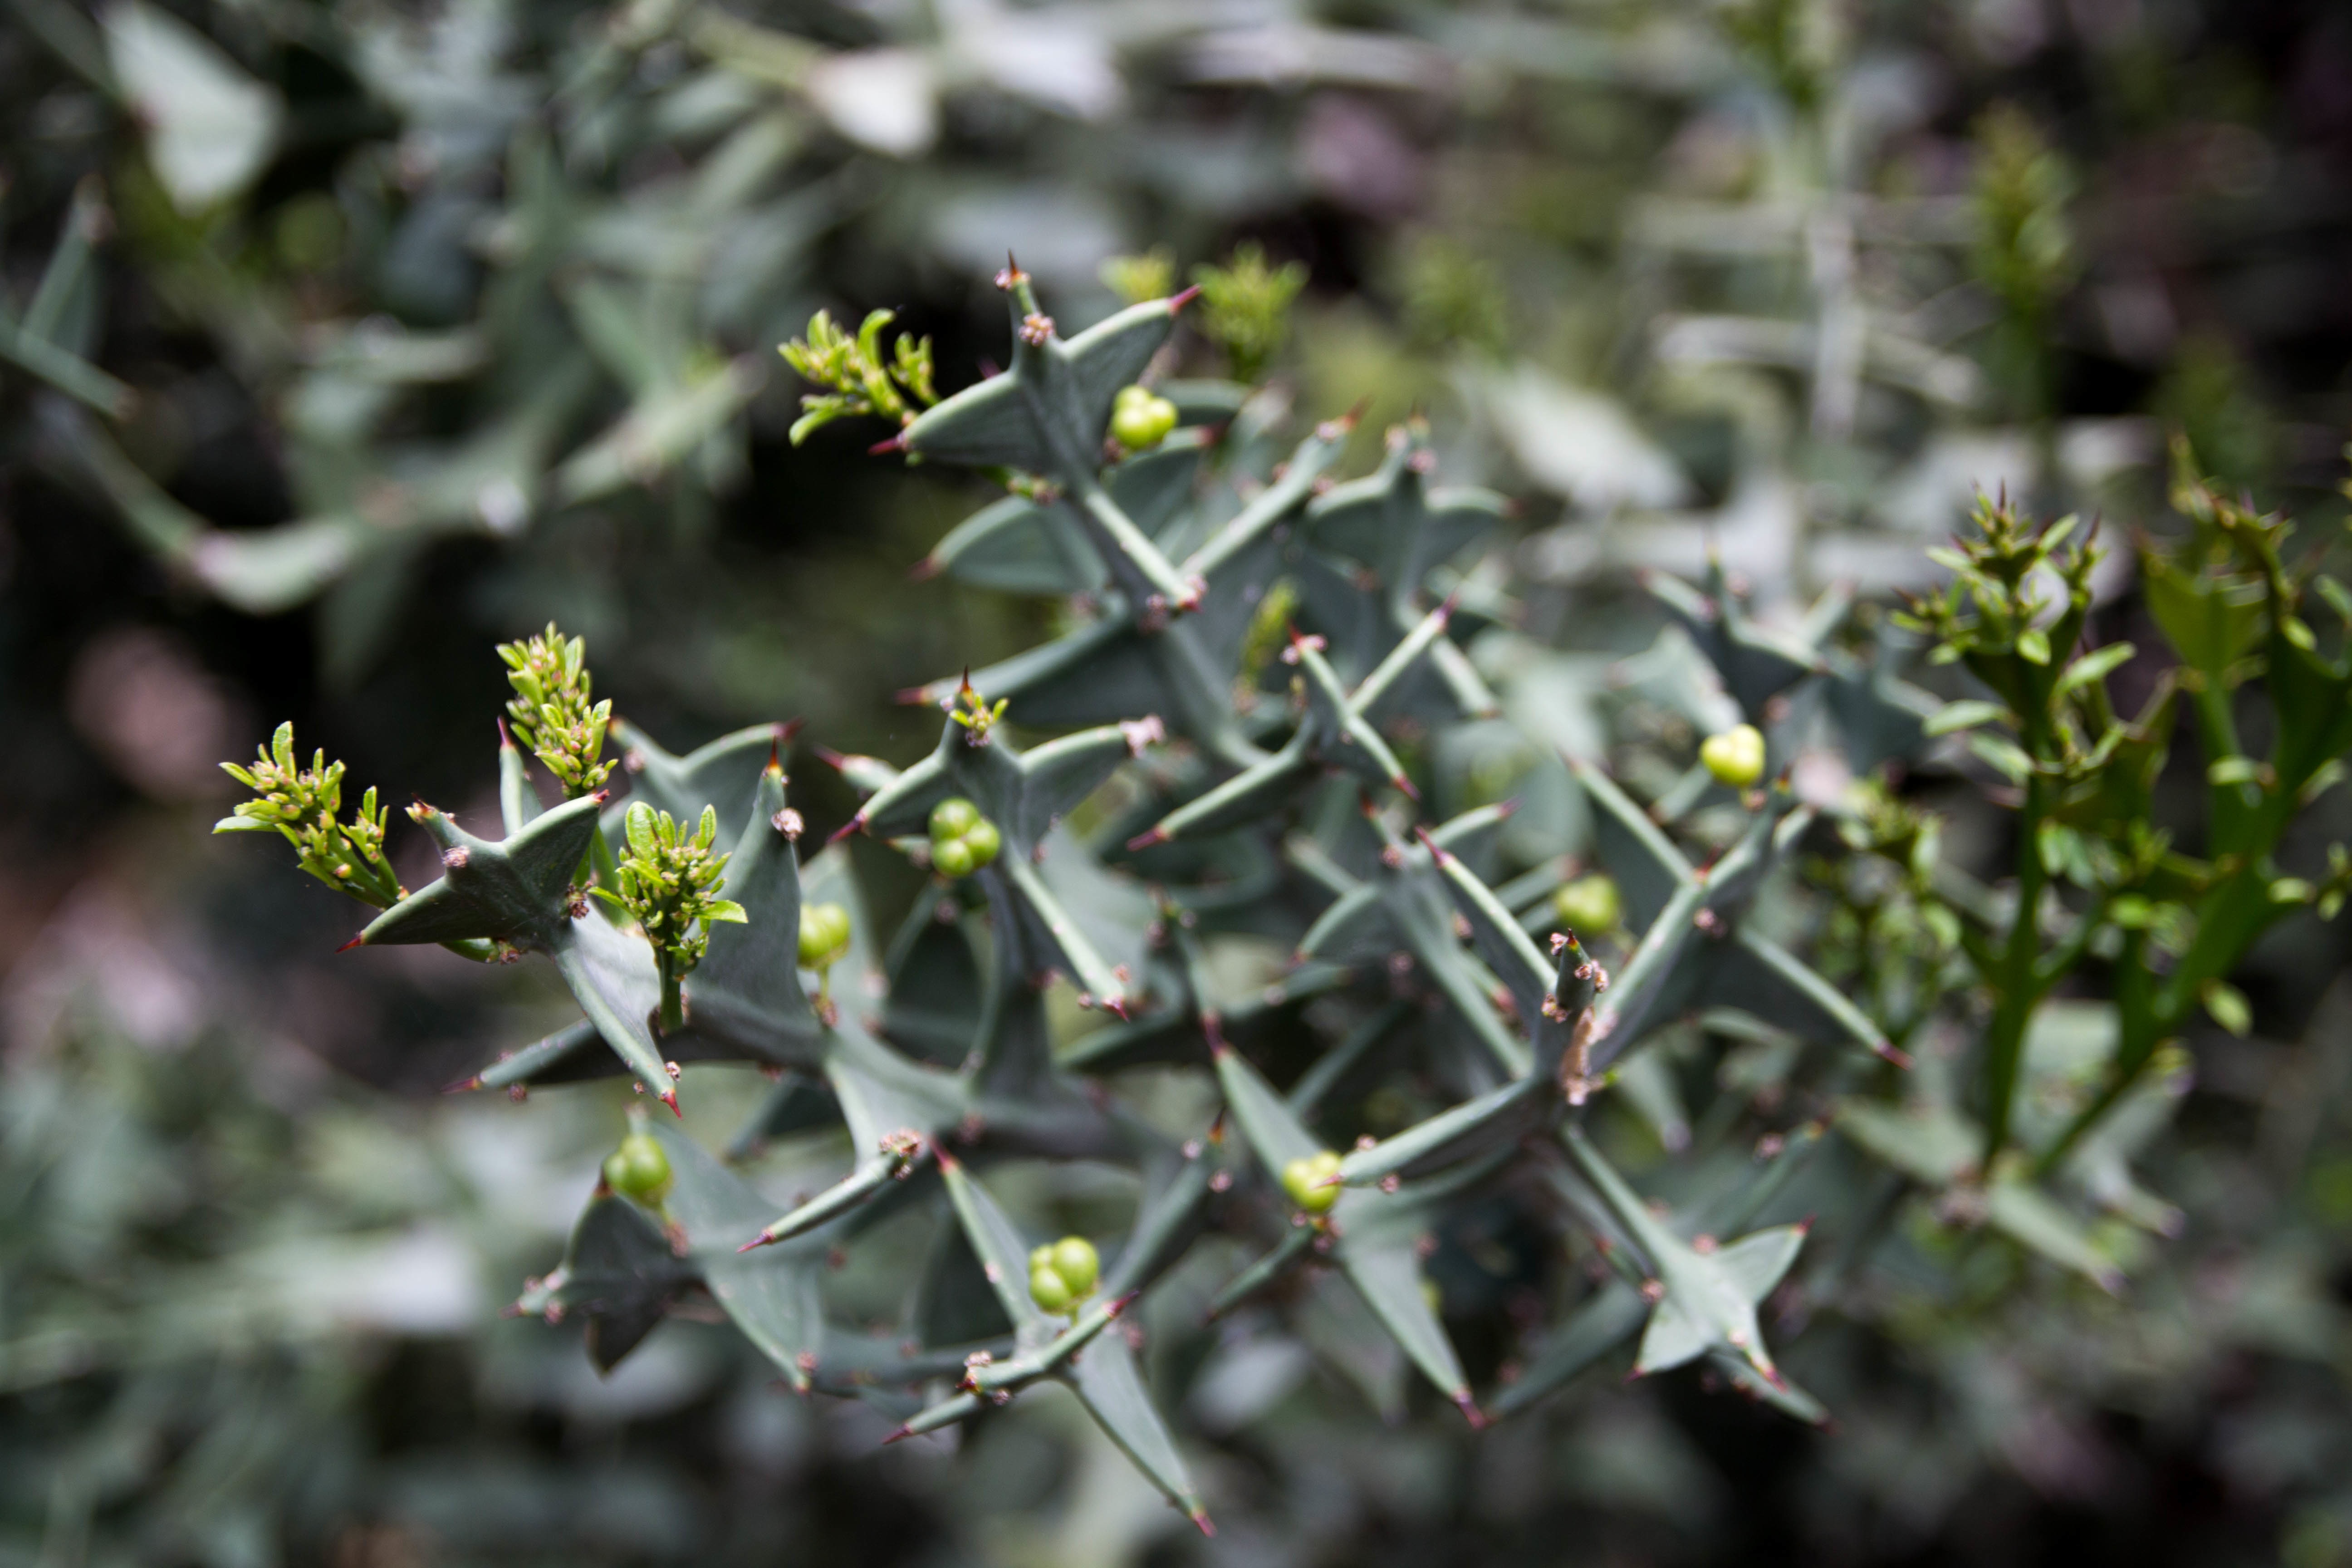
nature, blossom, plant, leaf, flower, green, produce, botany, flora, wildflower, shrub, macro photography, flowering plant, subshrub, land plant, thorns spines and prickles